Dean of Norwich

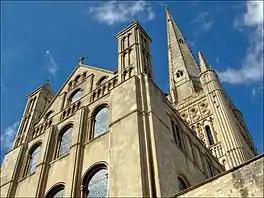
Norwich cathedral

The Dean of Norwich is the head of the Chapter of Norwich Cathedral in Norwich, England. The current Dean is Andrew Braddock, who took up the position in late January 2023.